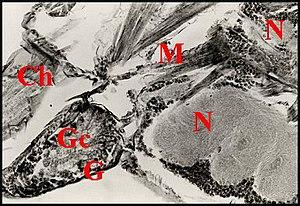
Coupe parasagittale du prosoma de Leptoneta infuscata femelle montrant les glandes ""salivaires"" classiques, seules présentes"
Les glandes gnathocoxales, qualifiées aussi de glandes salivaires, sont des organes sécréteurs péri-buccaux situés dans les gnathocoxae ou lames maxillaires des Araignées. Elles présentent fréquemment un dimorphisme sexuel remarquable découvert par A. Lopez chez Araniella cucurbitina au début des années 70 et retrouvé ultérieurement par cet auteur qui le décrivit dans divers autres groupes systématiques.